Non-vegetarian food in India

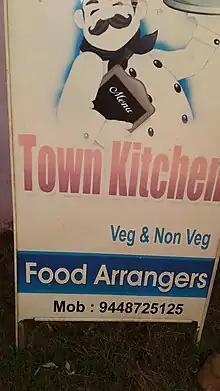
Caterer's ad board in Karnataka, India

Non-vegetarian food (in Indian English sometimes shortened to non-veg food) contains meat (red meat, poultry, seafood, or the flesh of any other animal), and sometimes, eggs. The term is common in India, but not usual elsewhere. In the generally vegetarian environment of India, restaurants offering meat and fish usually have a "non-vegetarian" section of their menu, and may include the term (typically as "Veg and Non-veg") in their name-boards and advertising. When describing people, non-vegetarians eat meat and/or eggs, as opposed to vegetarians. But in India, consumption of dairy foods is usual for both groups.